Crown Hill Cemetery

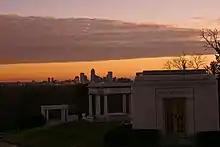
Downtown as seen from "The Crown," elevation .

Crown Hill was not Indianapolis's first major cemetery. Alexander Ralston included a cemetery site in his 1821 plan of Indianapolis at the south end of Kentucky Avenue, where it intersects South and West Streets. Prior to the establishment of Crown Hill Cemetery in 1863, the city's main cemetery was expanded in the 1830s to create the Greenlawn Cemetery on the city's southwest side. During the Civil War, Greenlawn was quickly filling with burials of Union soldiers and Confederate prisoners of war and faced encroachment from west side industrial development. By the end of the 1870s it was closed to further interments due to lack of space.